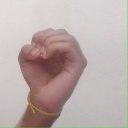
अक्षर: ऊ